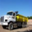
Label: truck